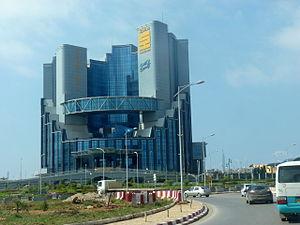
Sonatrach est une entreprise pétrolière et gazière algérienne. Créée le 31 décembre 1963. C'est un acteur majeur de l'industrie pétrolière surnommé la major africaine. Sonatrach est classée la première entreprise d'Afrique.